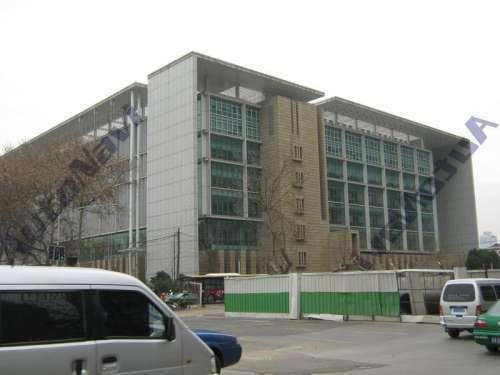
地标名称：南京图书馆
所在城市：南京市·秦淮区